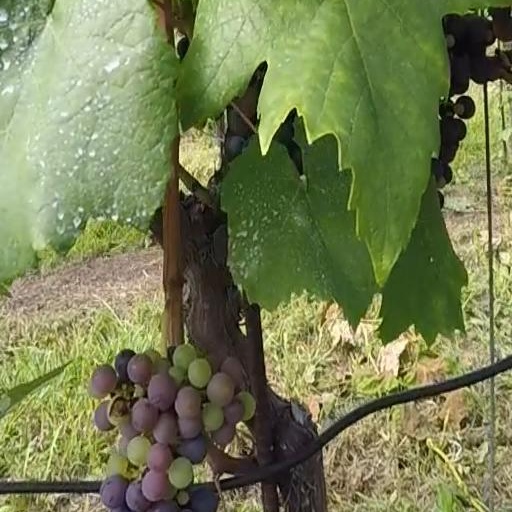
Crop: grape